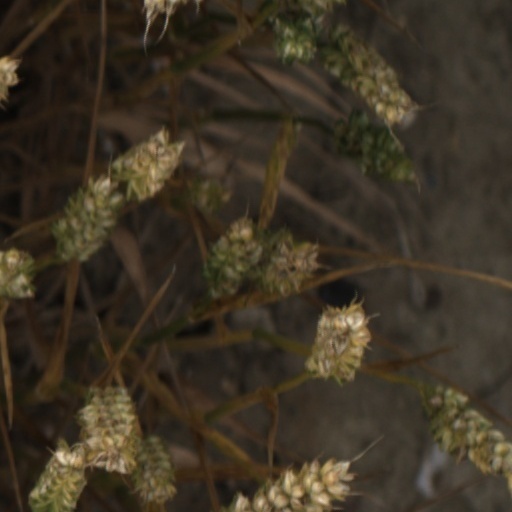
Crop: wheat